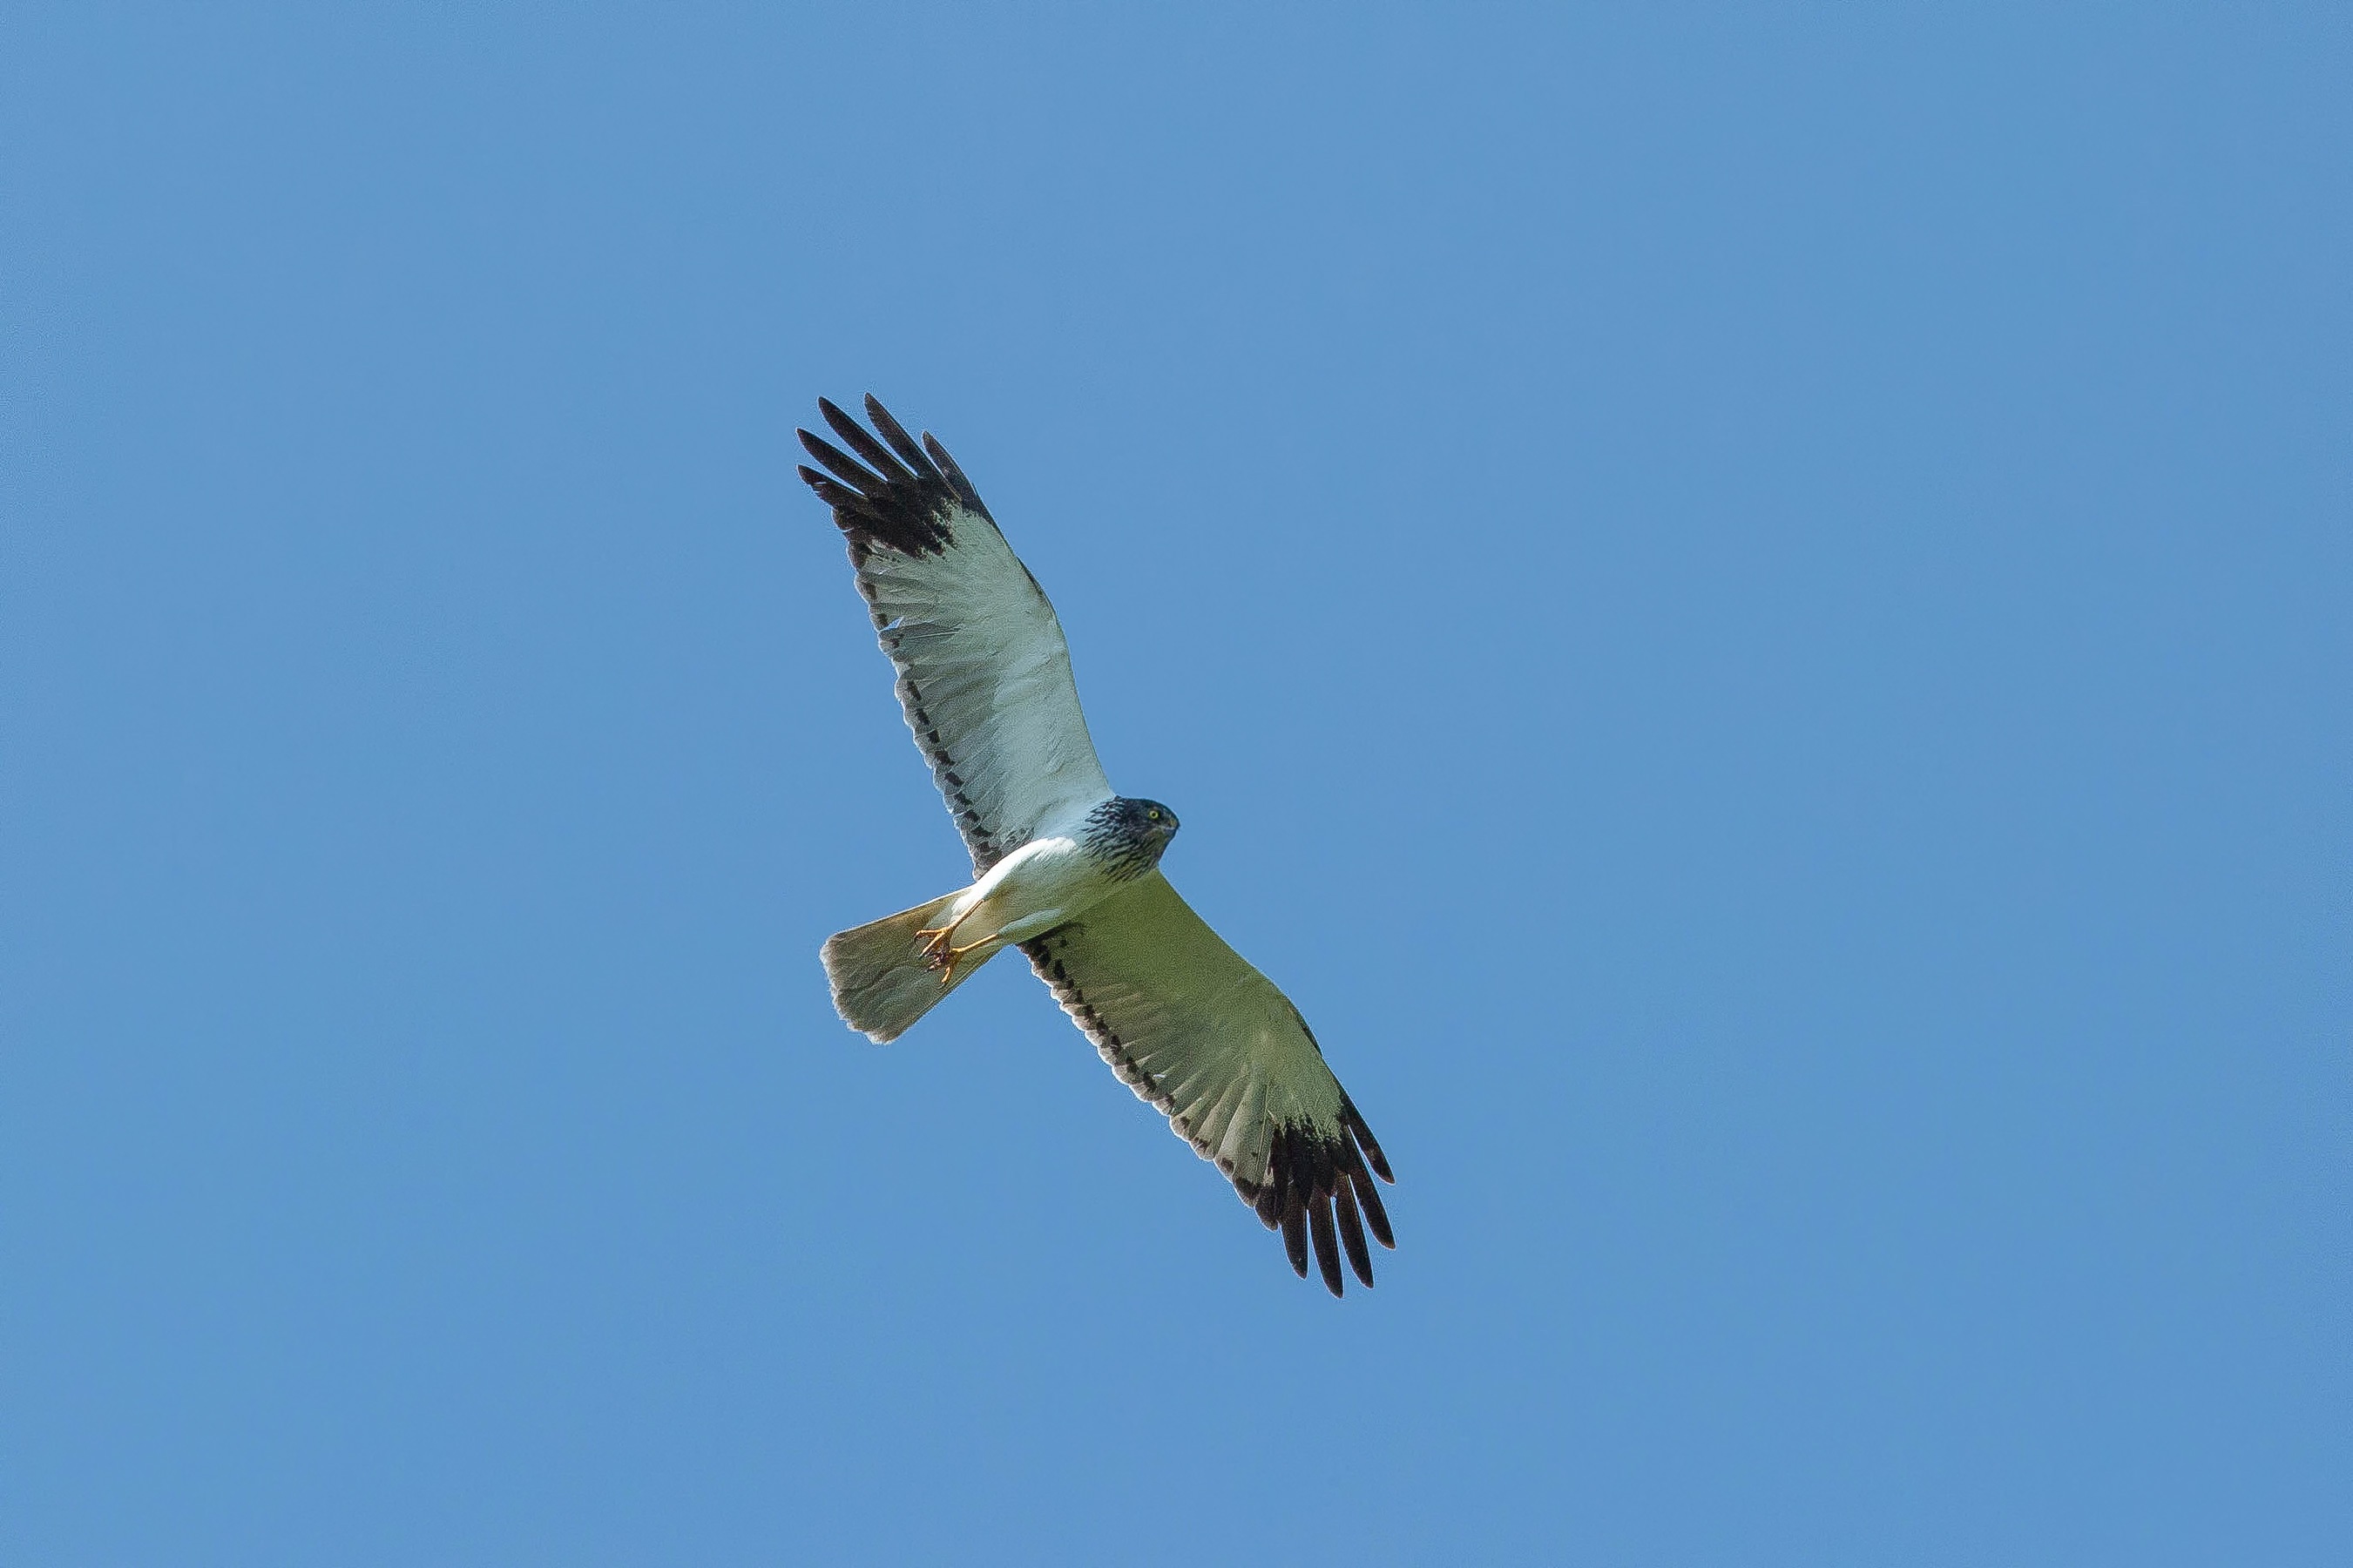
bird, wing, flight, hawk, fauna, bird of prey, vertebrate, mongolia, buzzard, birds of prey, accipitriformes, dollars non plains, chu human